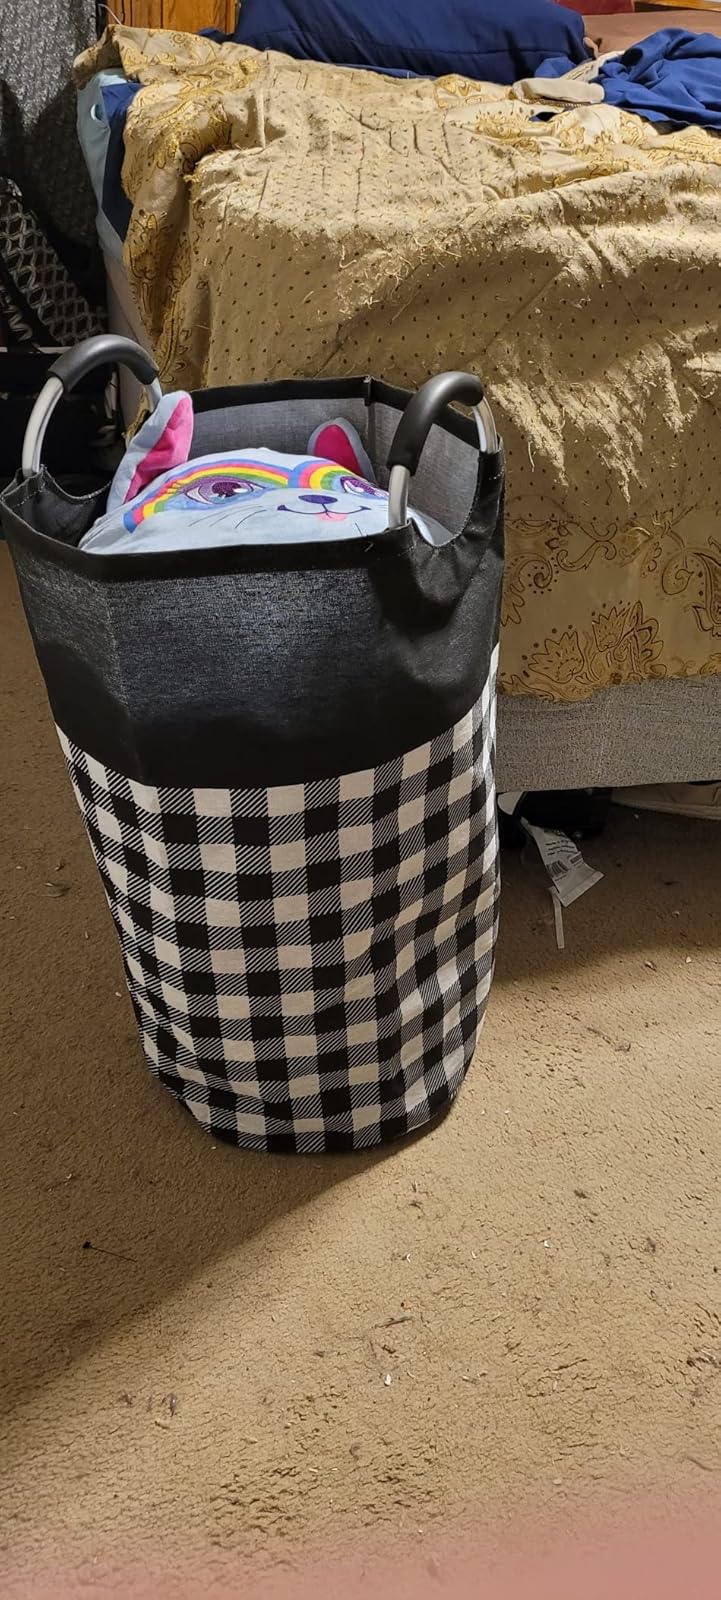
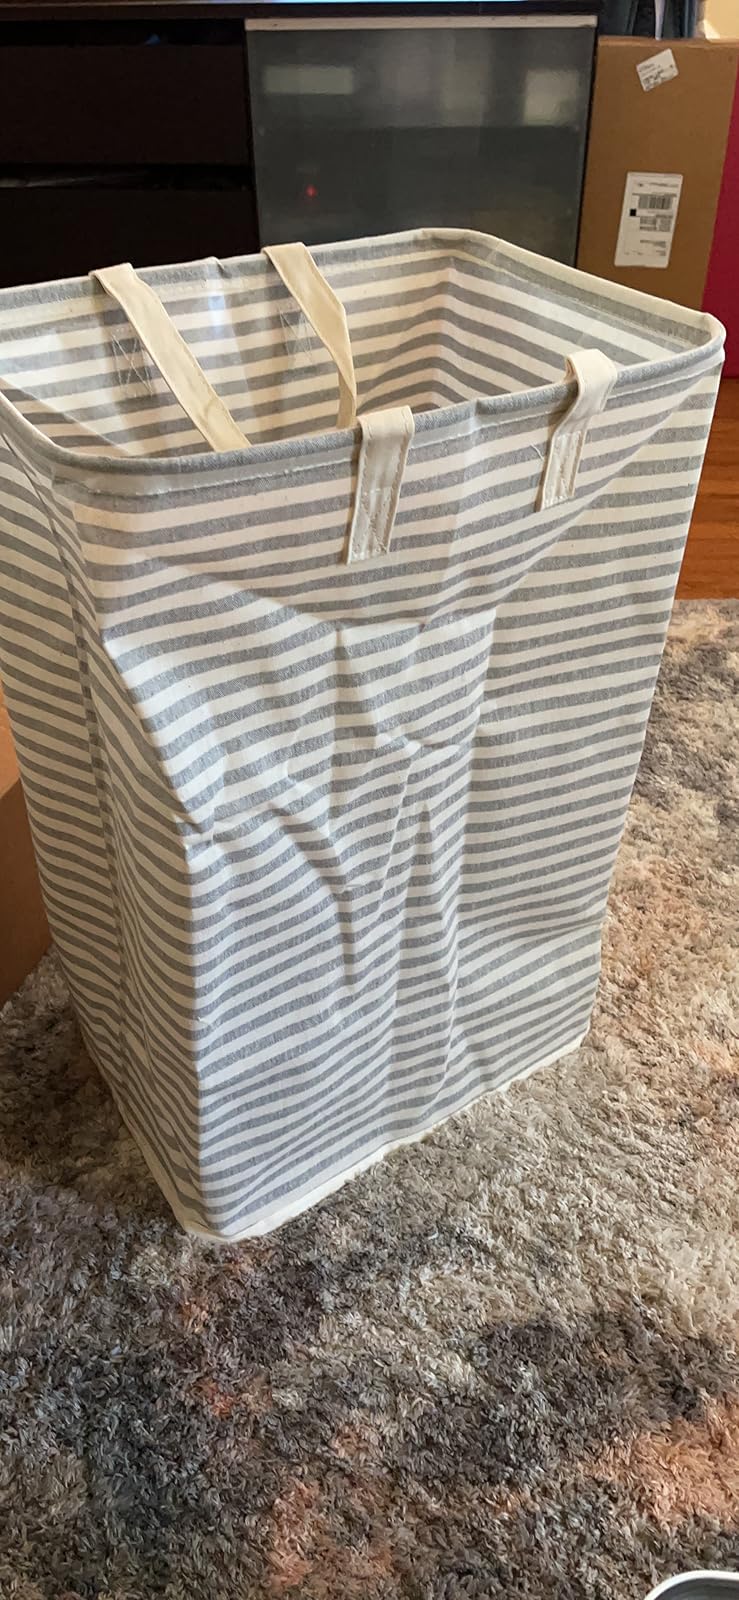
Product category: items_hamper
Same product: no